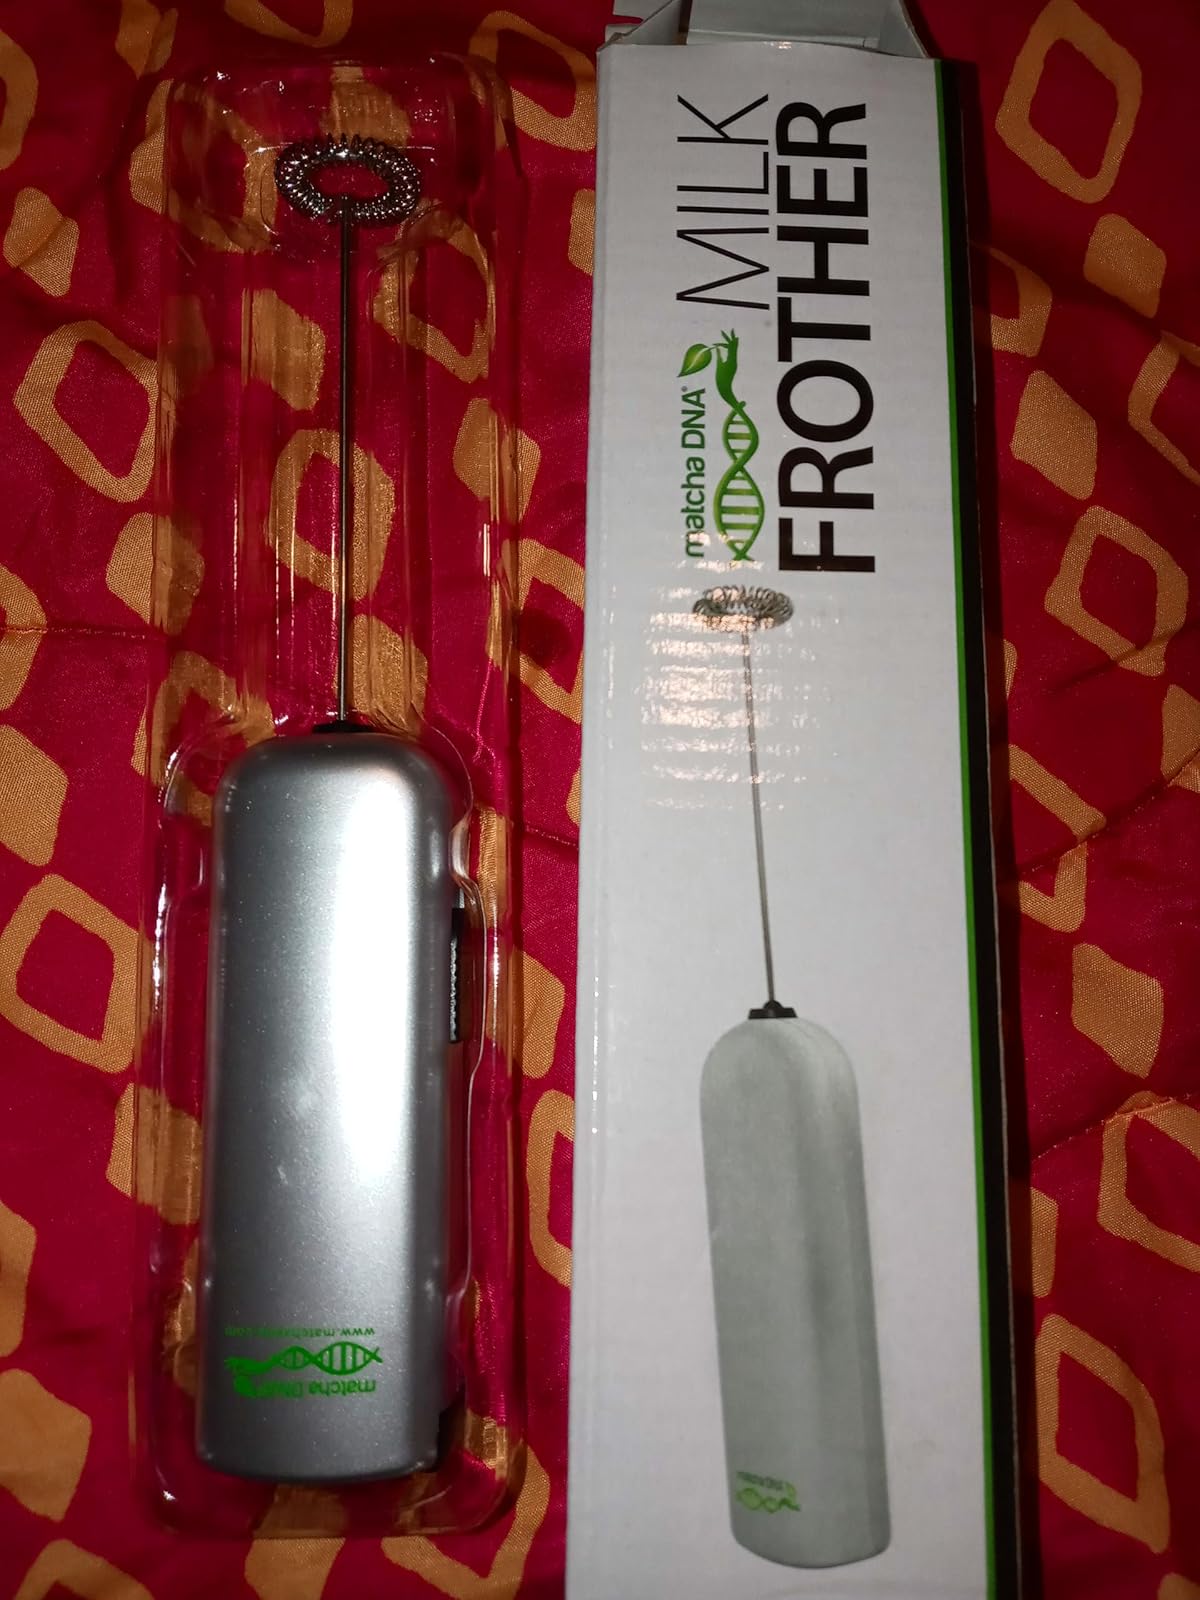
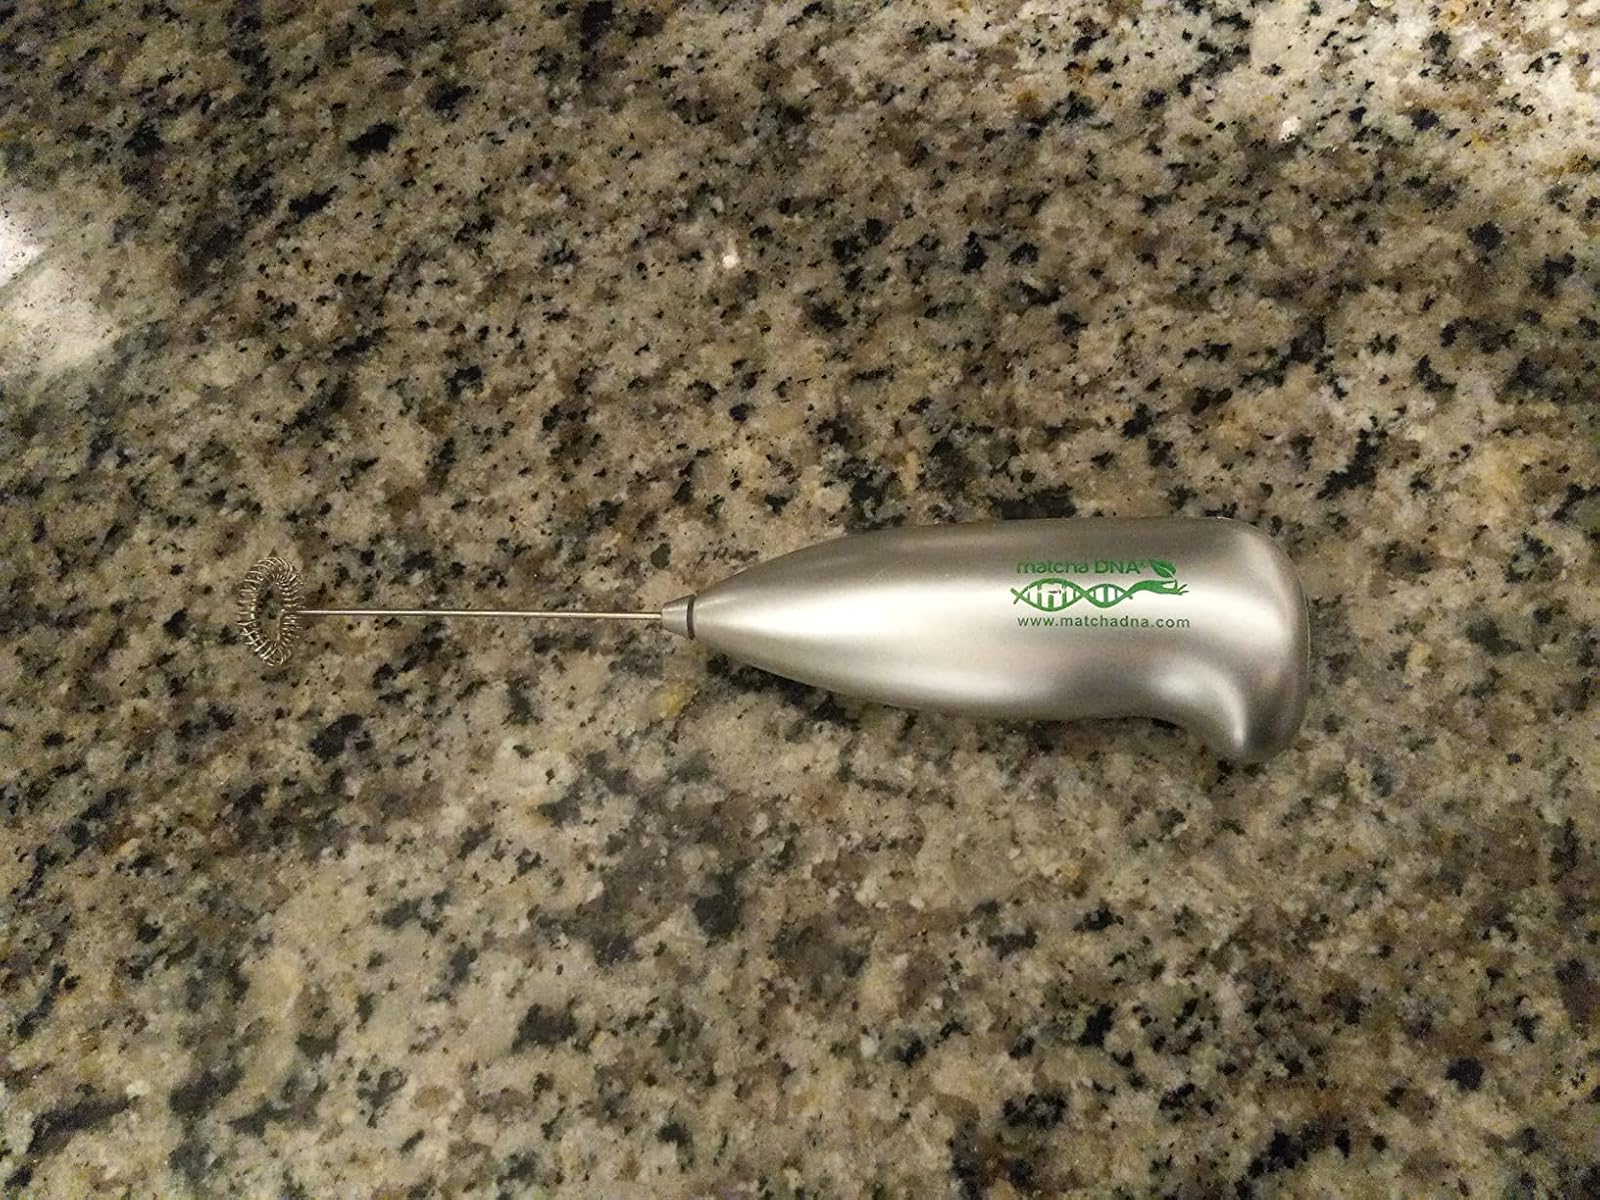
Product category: items_mixer
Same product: no